112 (emergency telephone number)

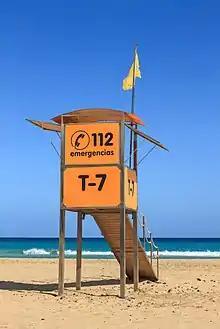
112 on a lifeguard tower in Pájara, Spain

112 was first standardised as the pan-European number for emergency services following the adoption of recommendation by the European Conference of Postal and Telecommunications Administrations (CEPT) in 1976 and has since been enshrined a CEPT Decision ECC/DEC/(17)05.